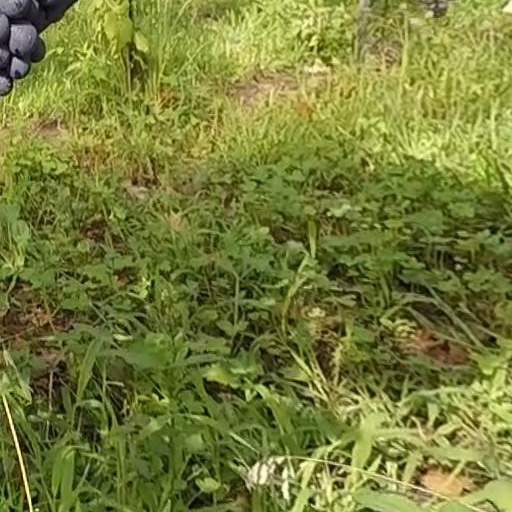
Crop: grape